Tadasana

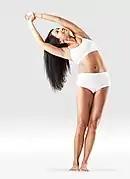
Variations include the side bend Indudalasana, one of the asanas sometimes called Half Moon Pose.

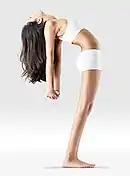
Standing in a back bend gives the Standing Locust Pose, Stiti Shalabhasana.

Placing the feet wider is common in vinyasa styles of yoga and provides a more stable base in this and other such standing asanas.